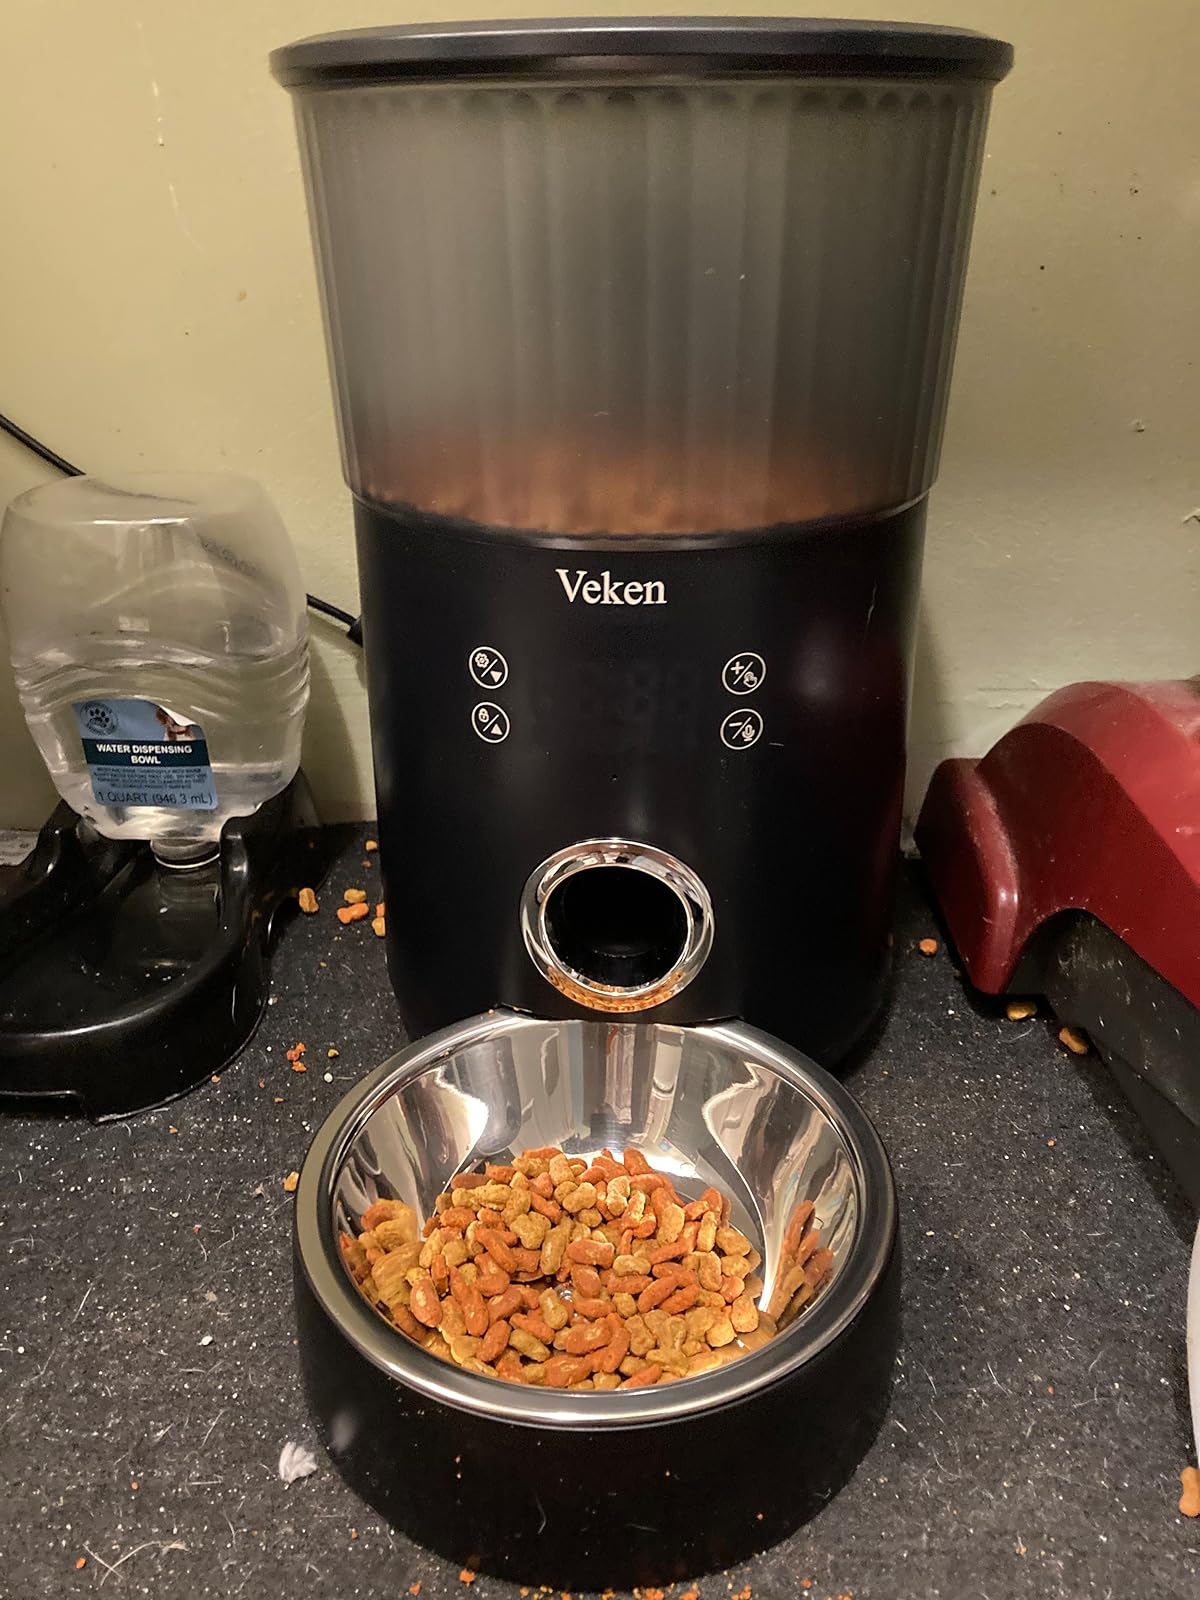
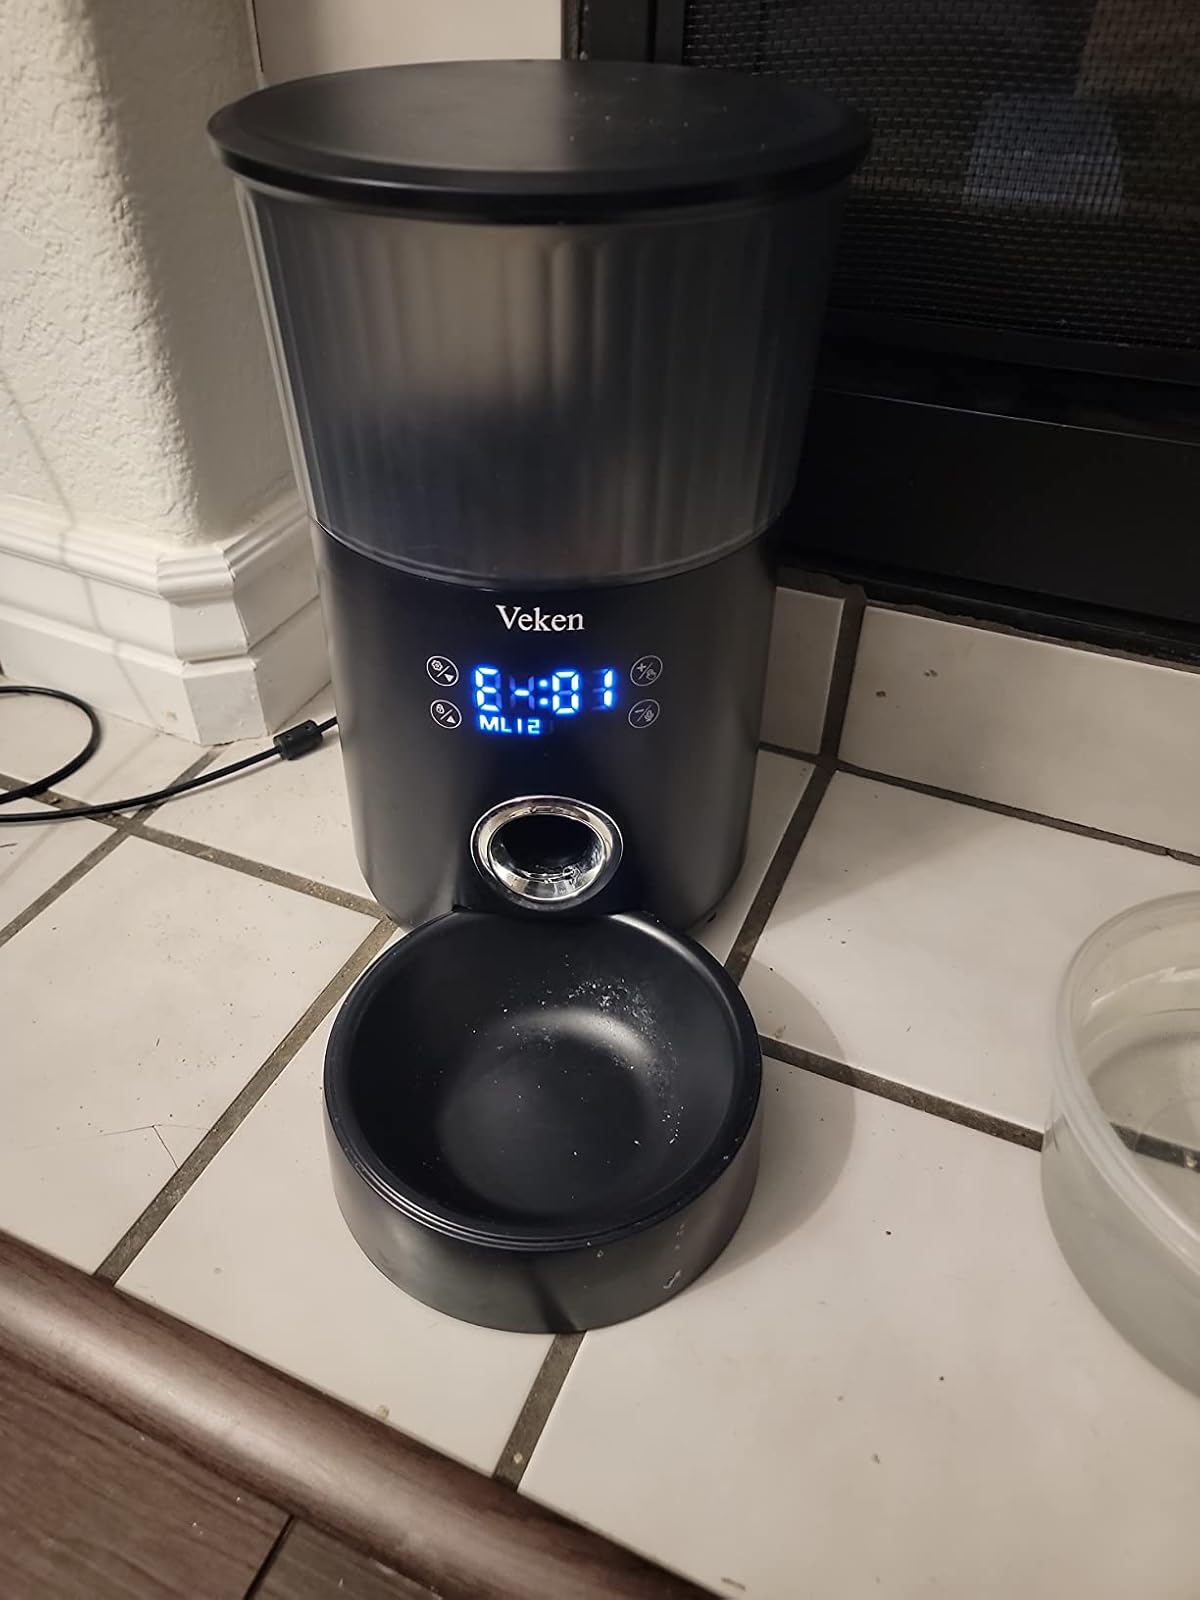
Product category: items_feeder
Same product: yes